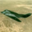
Label: airplane